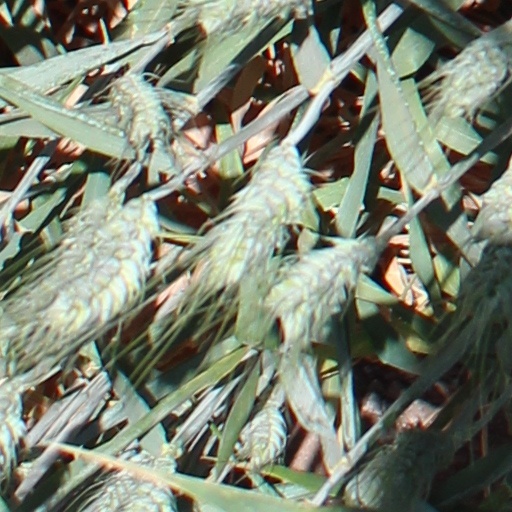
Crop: wheat